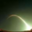
Label: rocket